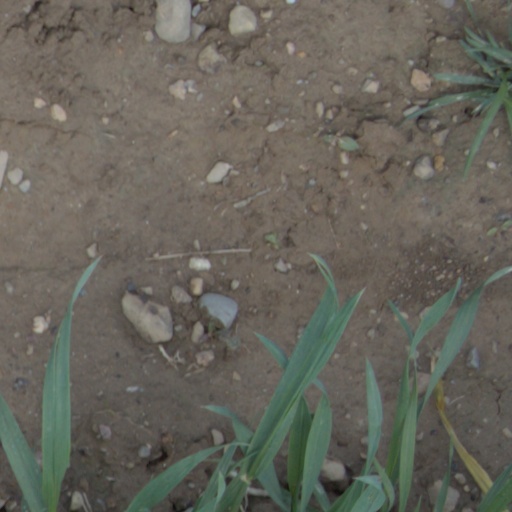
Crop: wheat